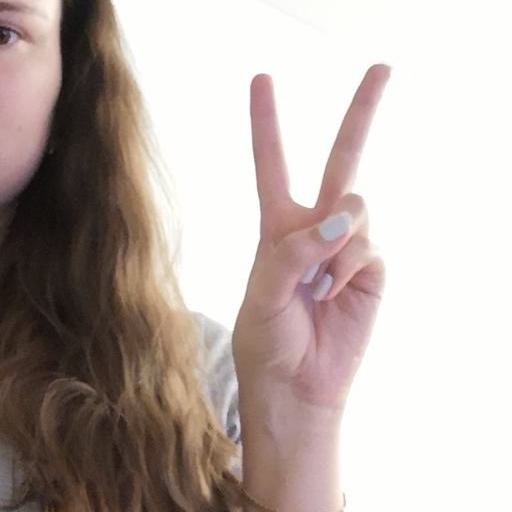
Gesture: peace